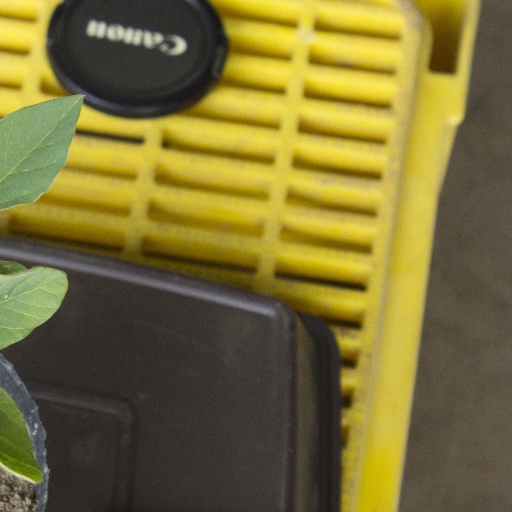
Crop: soybean